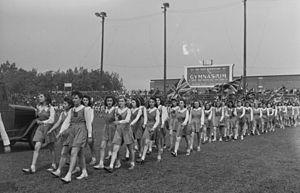
Les étudiantes en uniforme de la «Baron Byng High School» de la rue Saint-Urbain prennent part à un défilé pour la victoire. Ce défilé d'élèves a lieu dans le stade Percival-Molson à Montréal. À l'arrière-plan, une affiche publicitaire invite à donner des fonds pour la construction d'un gymnase."